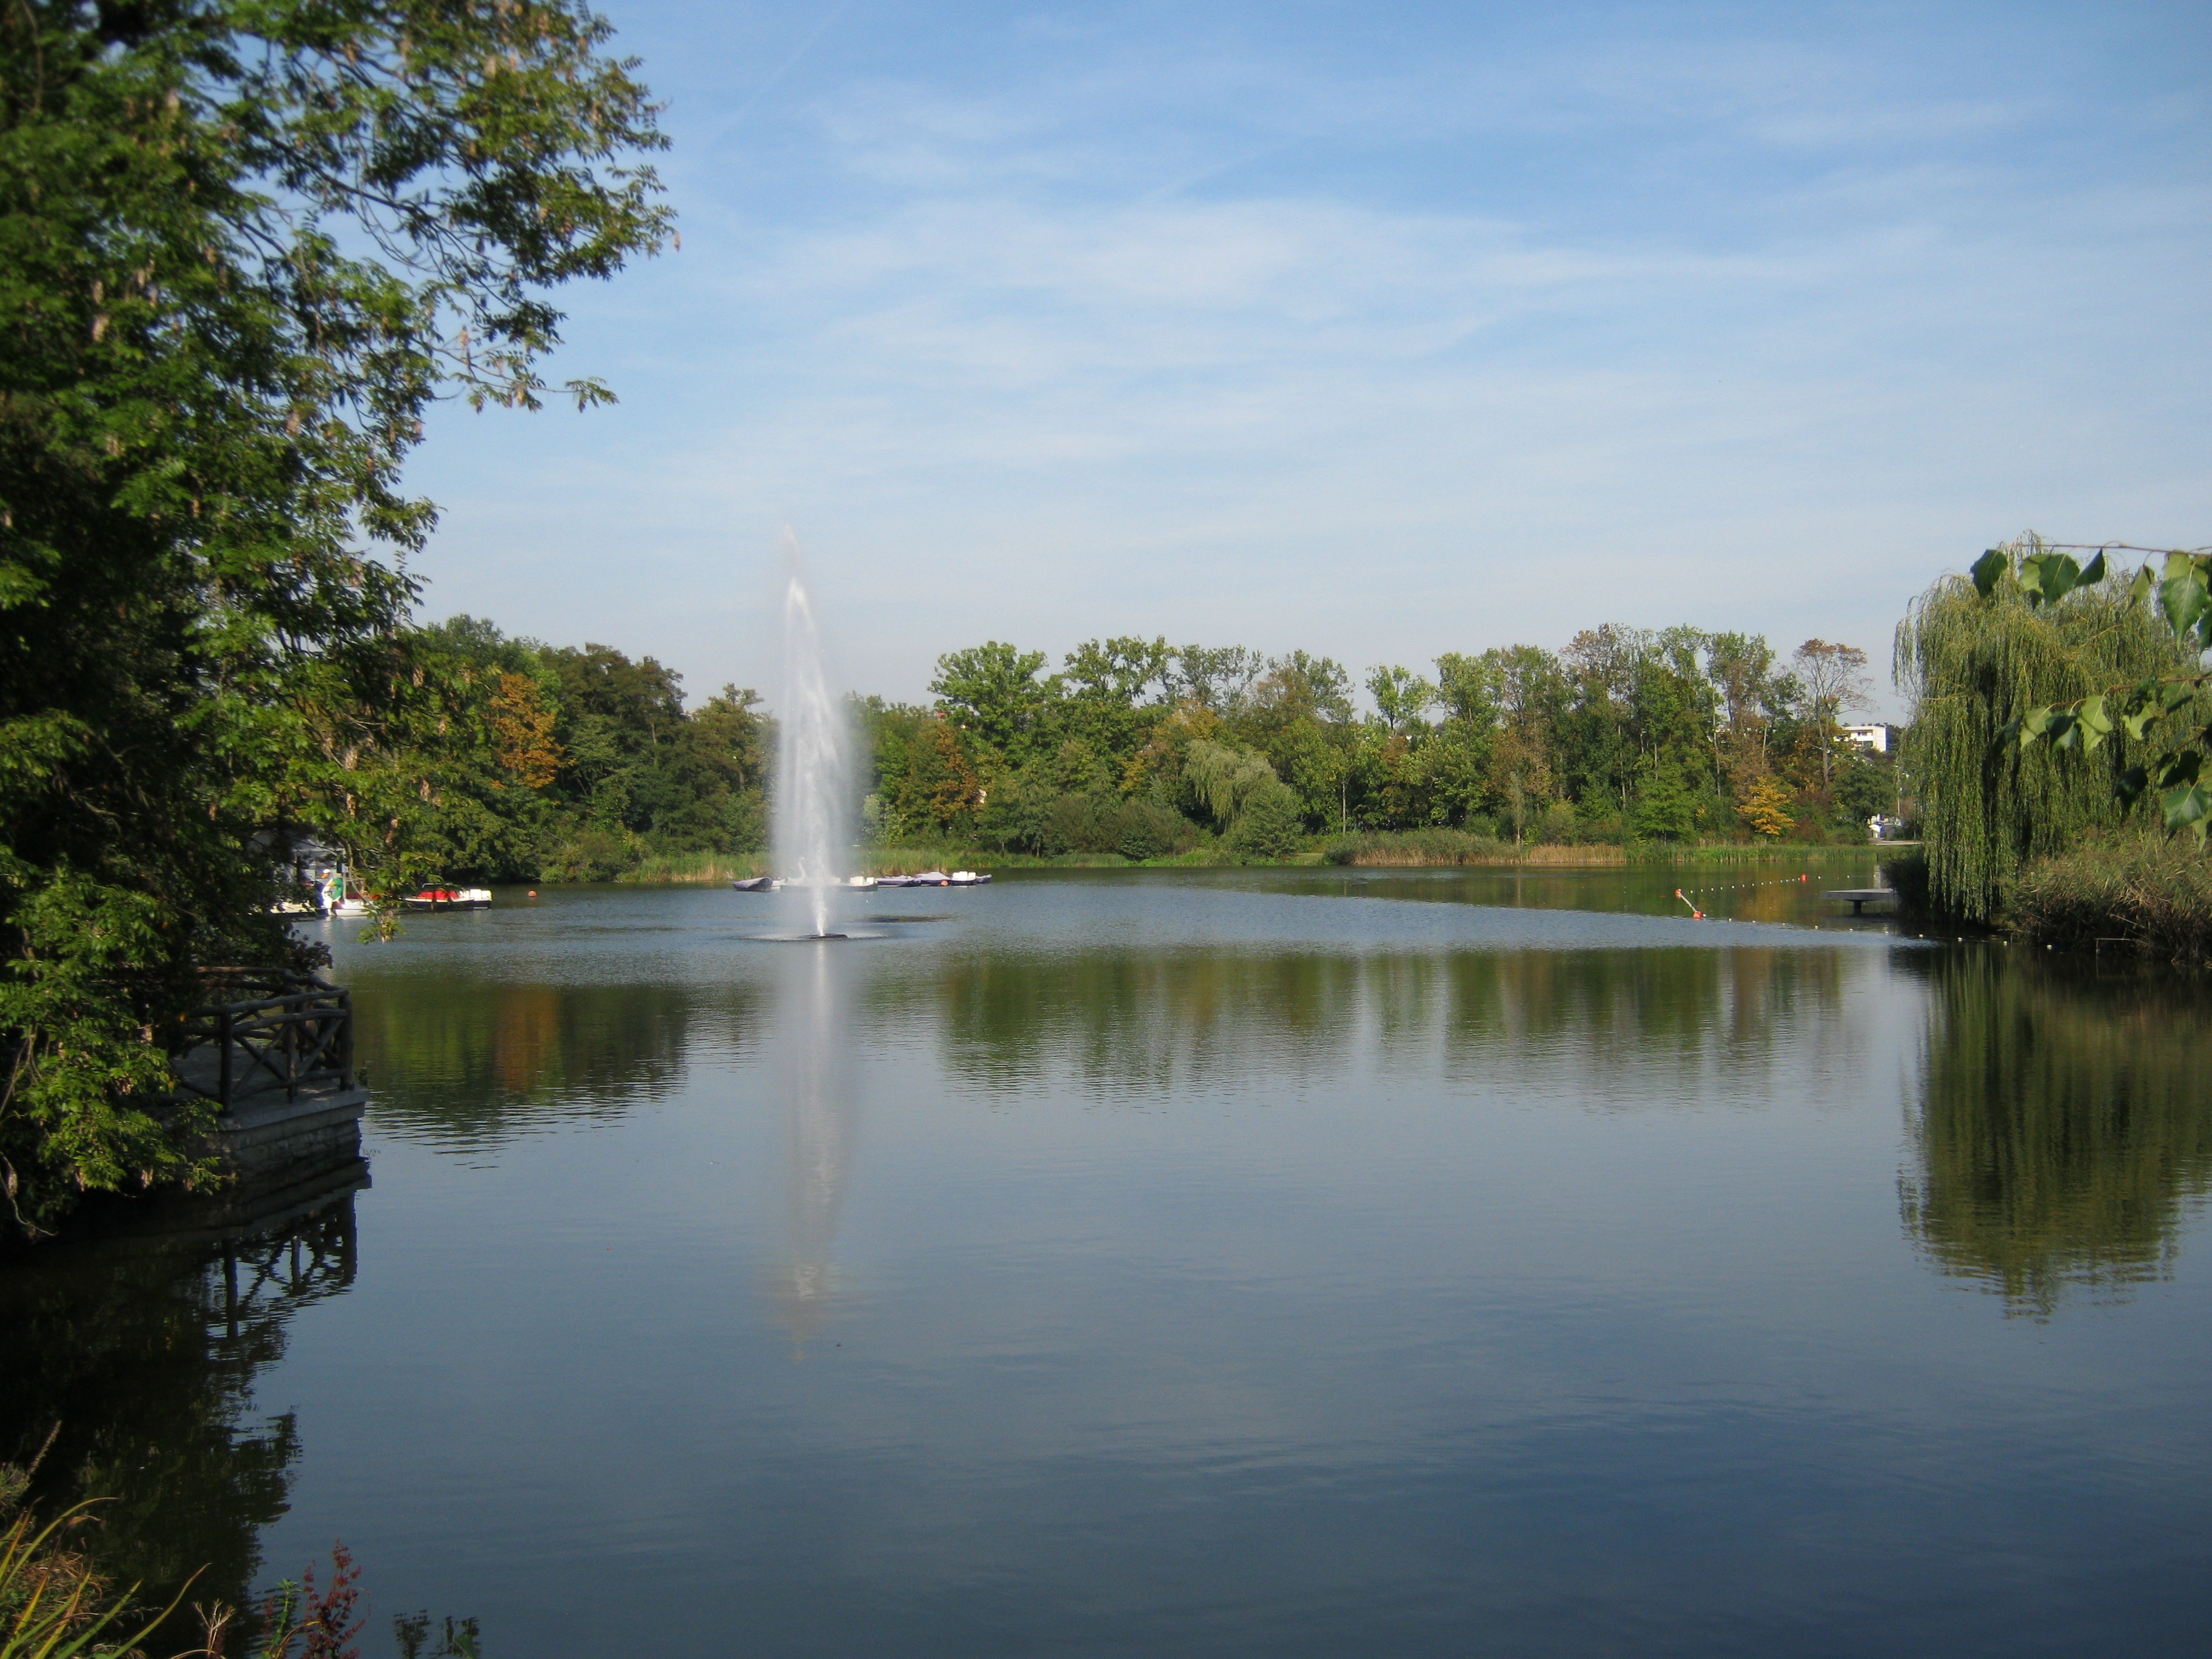
tree, water, lake, river, summer, pond, reflection, park, reservoir, waterway, body of water, fountain, reflecting pool, fish pond, bad nauheim germany